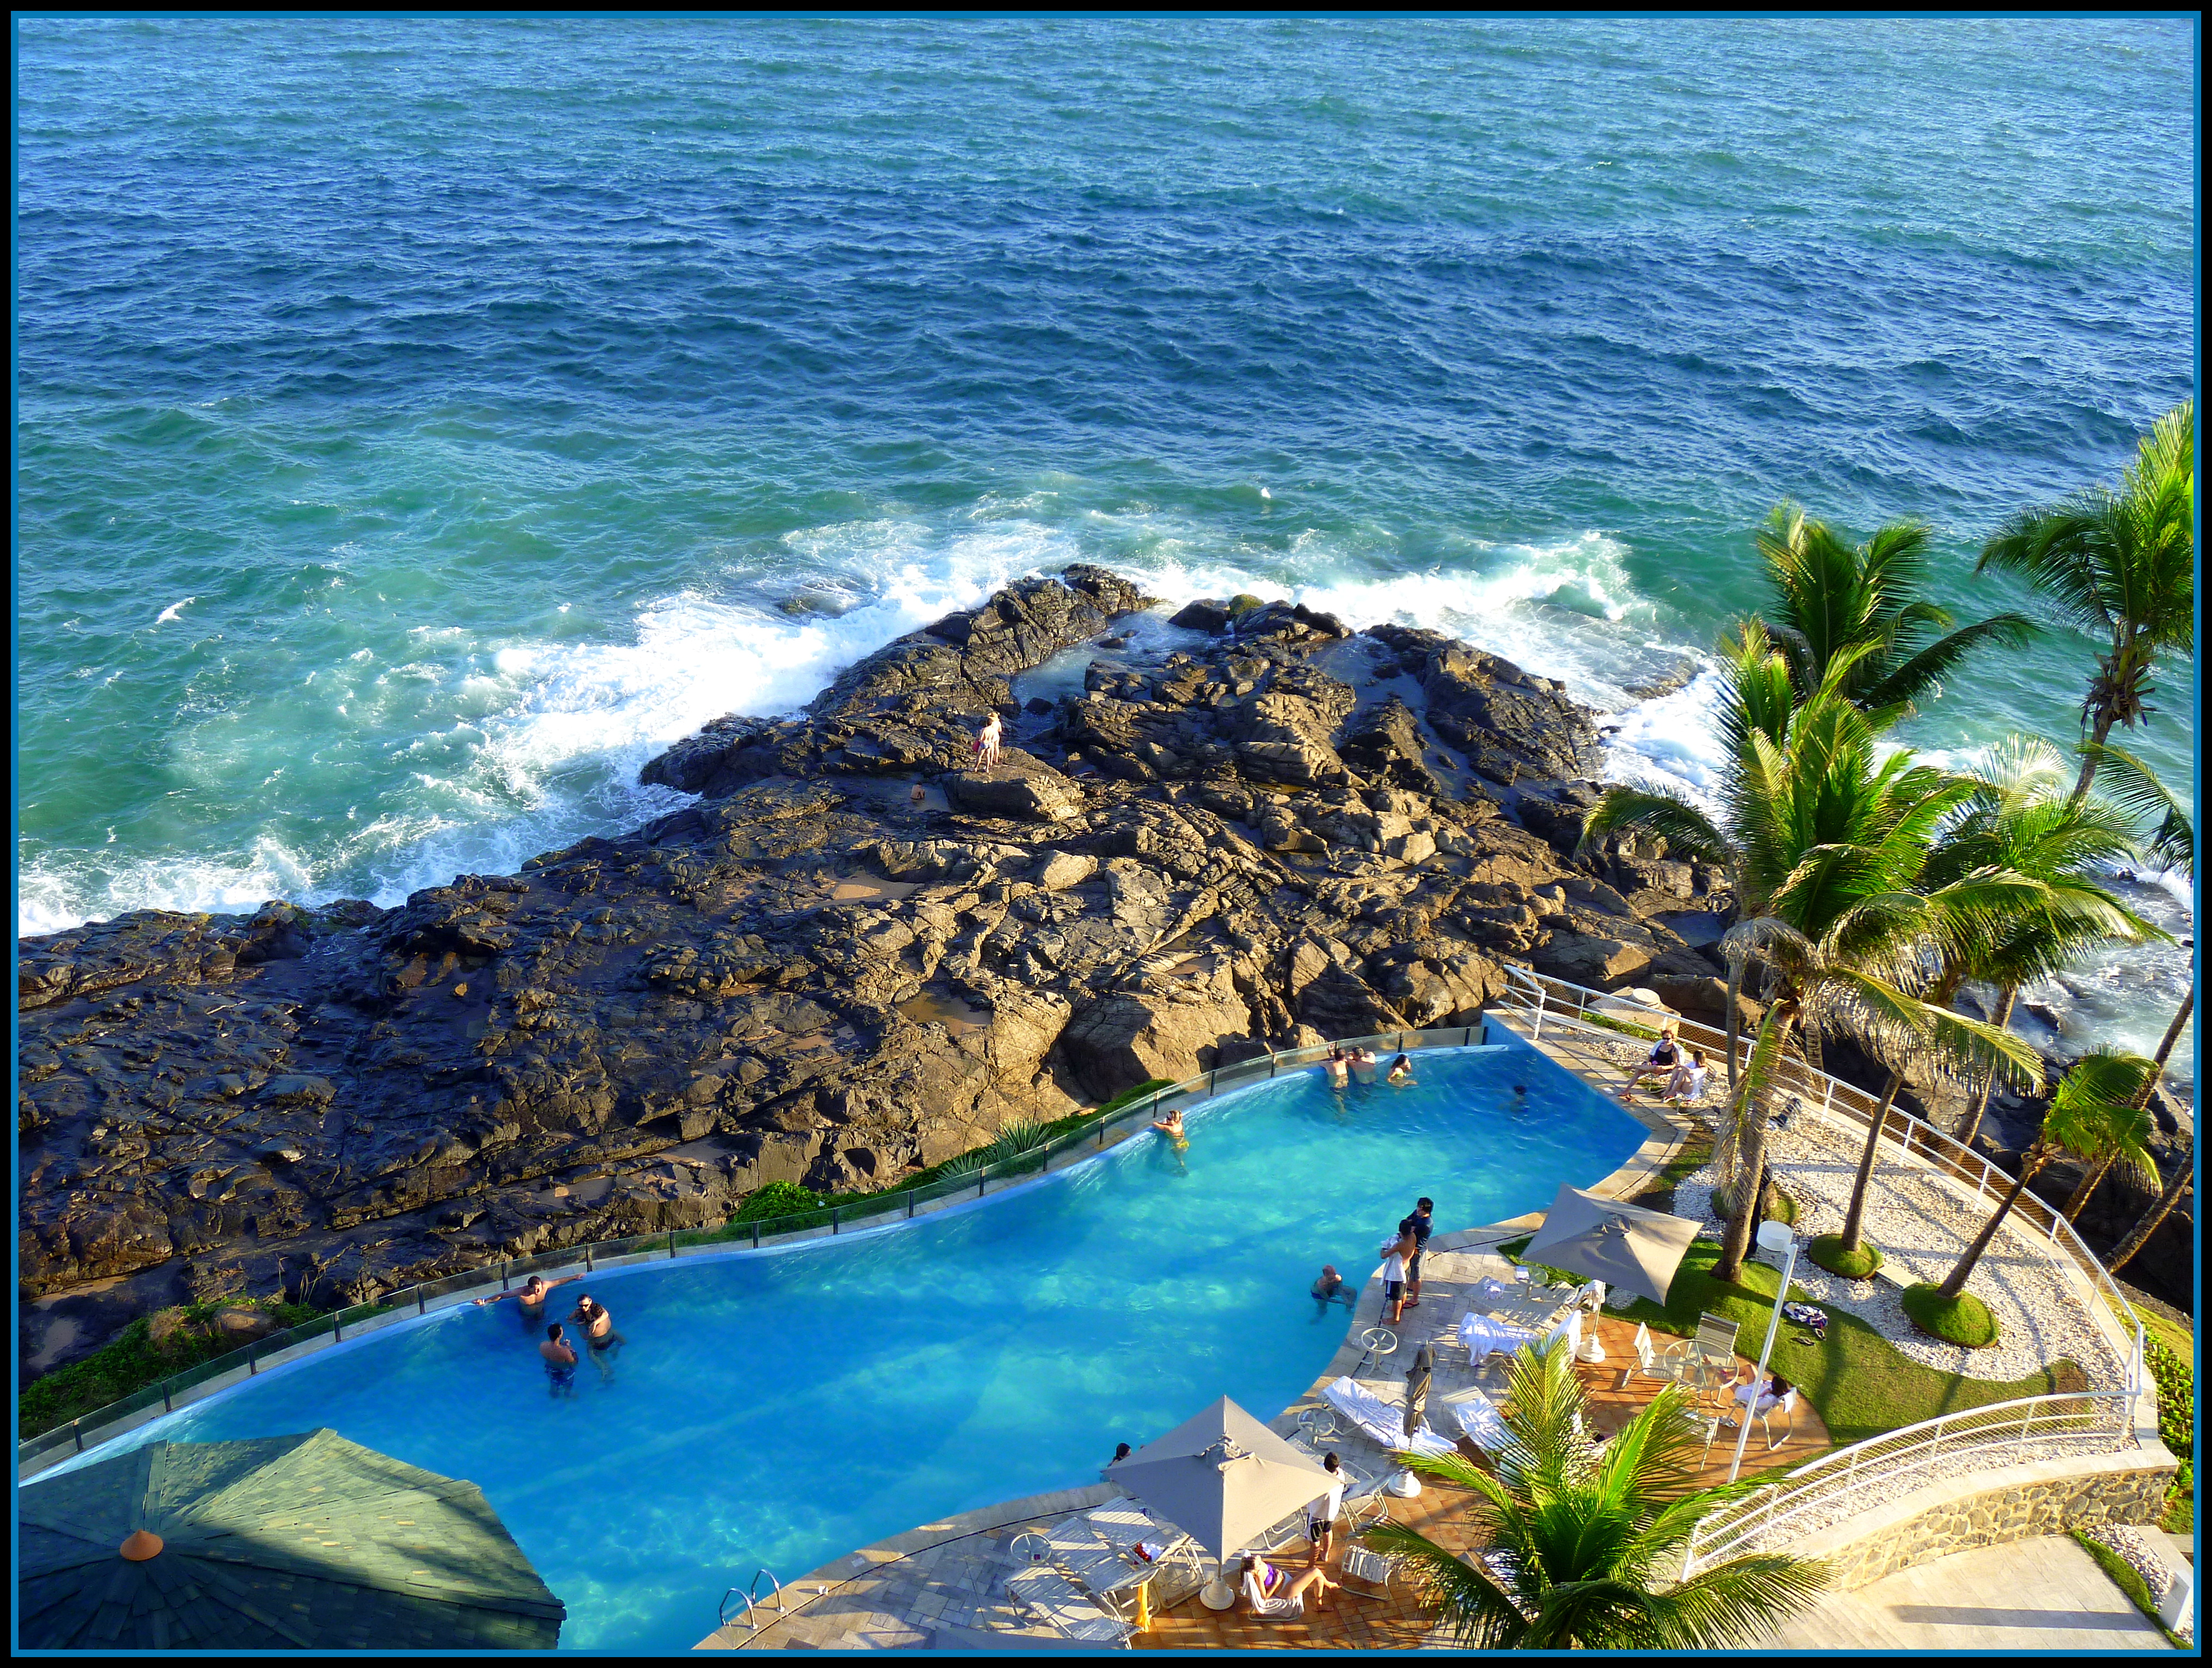
beach, sea, coast, ocean, shore, vacation, cove, inlet, swimming pool, lagoon, bay, island, terrain, body of water, resort, bahia, brasil, archipelago, caribbean, salvador, mercure, tropics, cape, islet, landform, geographical feature